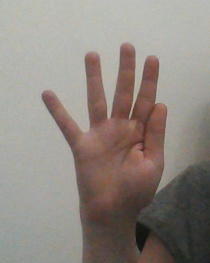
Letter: sheen